HMS Girdle Ness

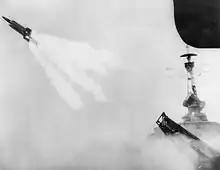
The firing of the first test missile from HMS "Girdle Ness"

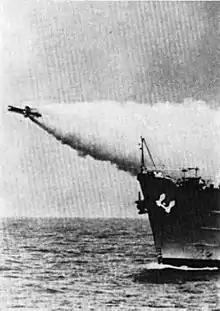
Launch of a Seaslug missile, circa 1961

Seaslug was first tested at RAE Aberporth, on the Welsh coast of Cardigan Bay. Aberporth already hosted the land-based launcher, the Clausen Rolling Platform (nicknamed "HMS "Rock'n'Roll""). Later trials were carried out in the Mediterranean, based on Malta.